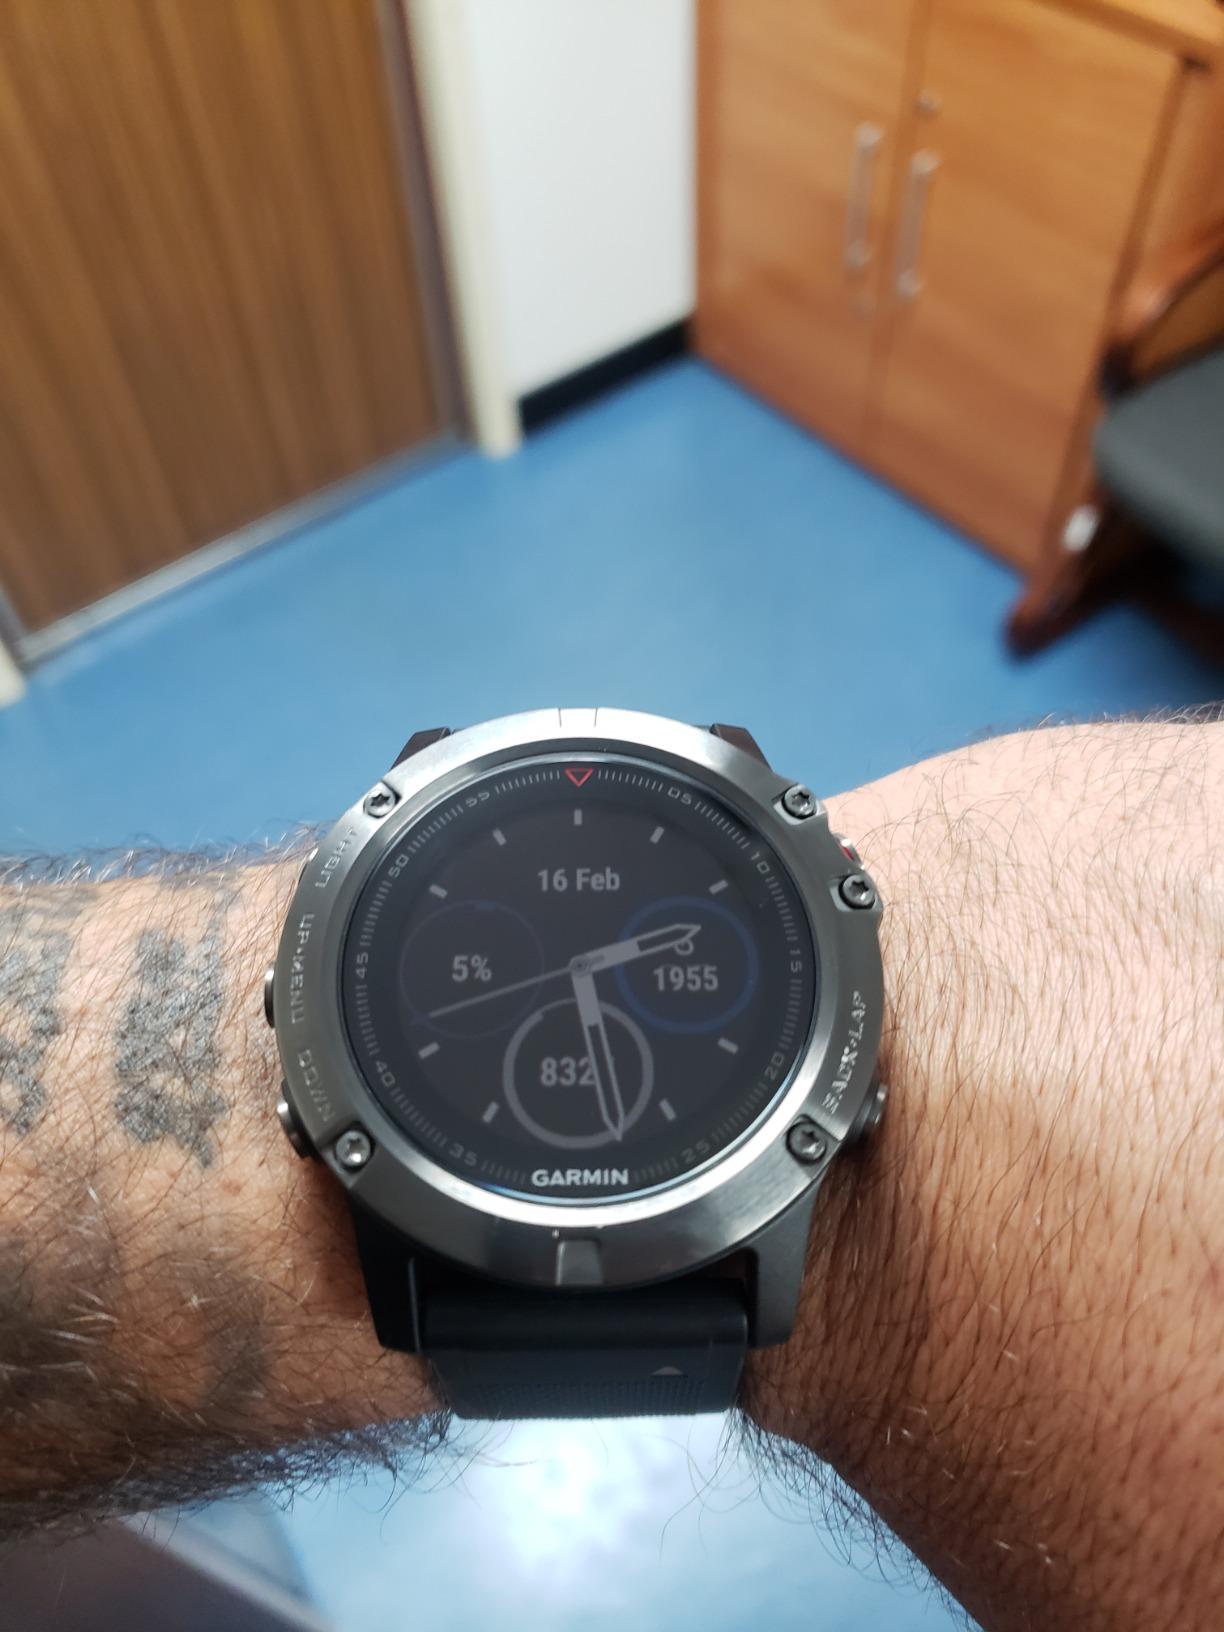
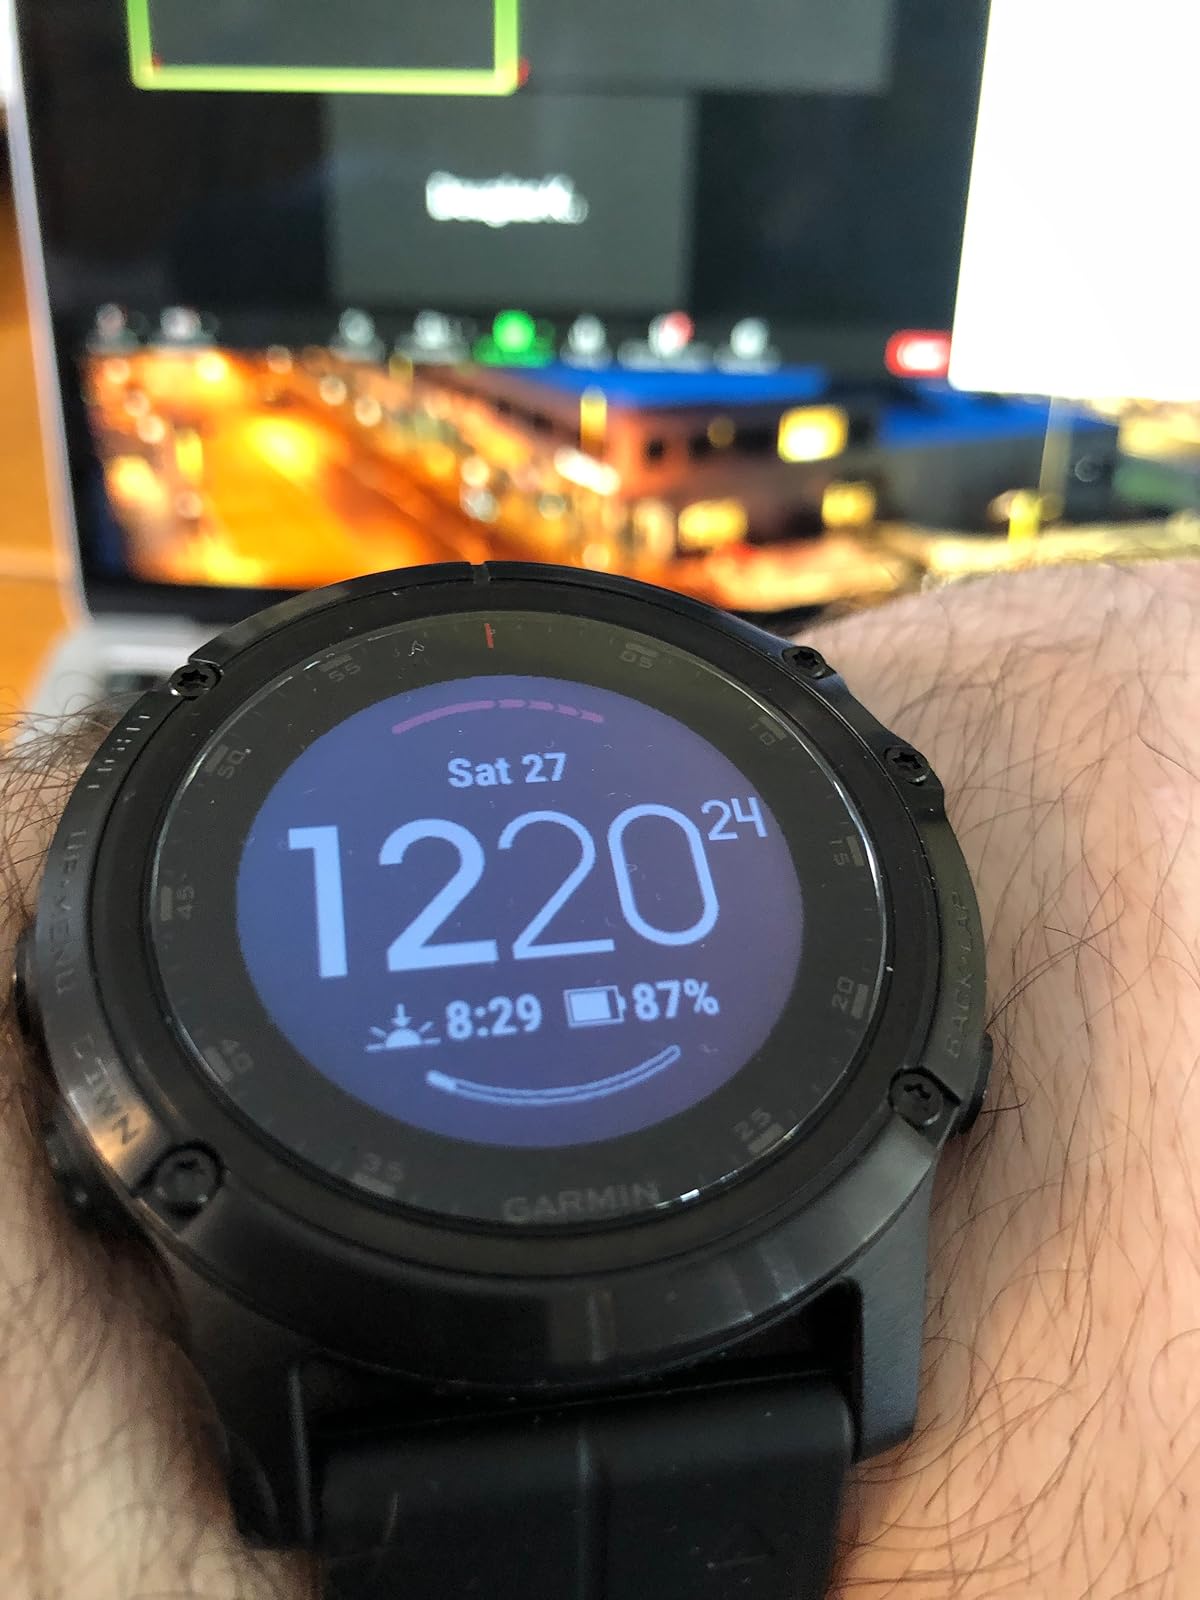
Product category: smartwatch
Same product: no